Sony Music Nashville

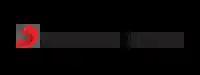
Second logo used from 2020 to 2023

In January 2011, Sony Music Nashville announced an exclusive worldwide distribution deal with Skyville Records, a new Nashville label headed up by music producer Paul Worley.